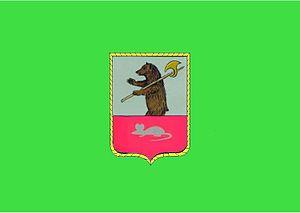
Mychkine est une ville de l'oblast de Iaroslavl, en Russie, et le centre administratif du raïon de Mychkine. Sa population s'élevait à 5 488 habitants en 2020.